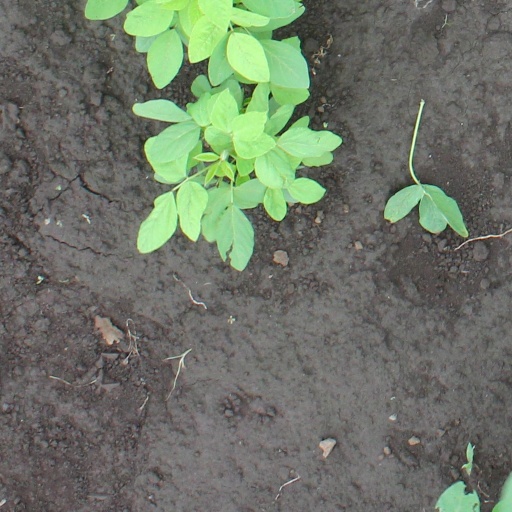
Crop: soybean